First Republic of Armenia

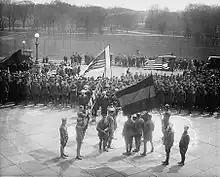
Armenian parade in April 14 with America

In 1918, after attaining independence from Russia, the newly established Armenian and Azerbaijani republics engaged in a two-year war over their territorial ambitions. The disputed regions were principally Nakhchivan, Zangezur, and Nagorno-Karabakh. In the of mountainous highlands of the Elizavetpol Governorate which were mostly controlled by Azerbaijan yet claimed by Armenia, Armenians formed "nearly 70 percent of the population"; the claimed boundaries were designed to incorporate a maximum number of Armenians, 300,000, also incorporating "a minimum number of Muslims", 90,000. If Armenia successfully incorporated the highlands of Elizavetpol, its population, "according to pre-war statistics", would rise to 1.797 million, including 1.169 million Armenians. According to Hovannisian, a population exchange whilst practical was deemed "preposterous" for the Karabakh Armenians because the region's cession "to the Pan-Turanian fanatics will open the door to endless invasions, endanger the peace of the Orient, and shake the political equilibrium off its foundations".